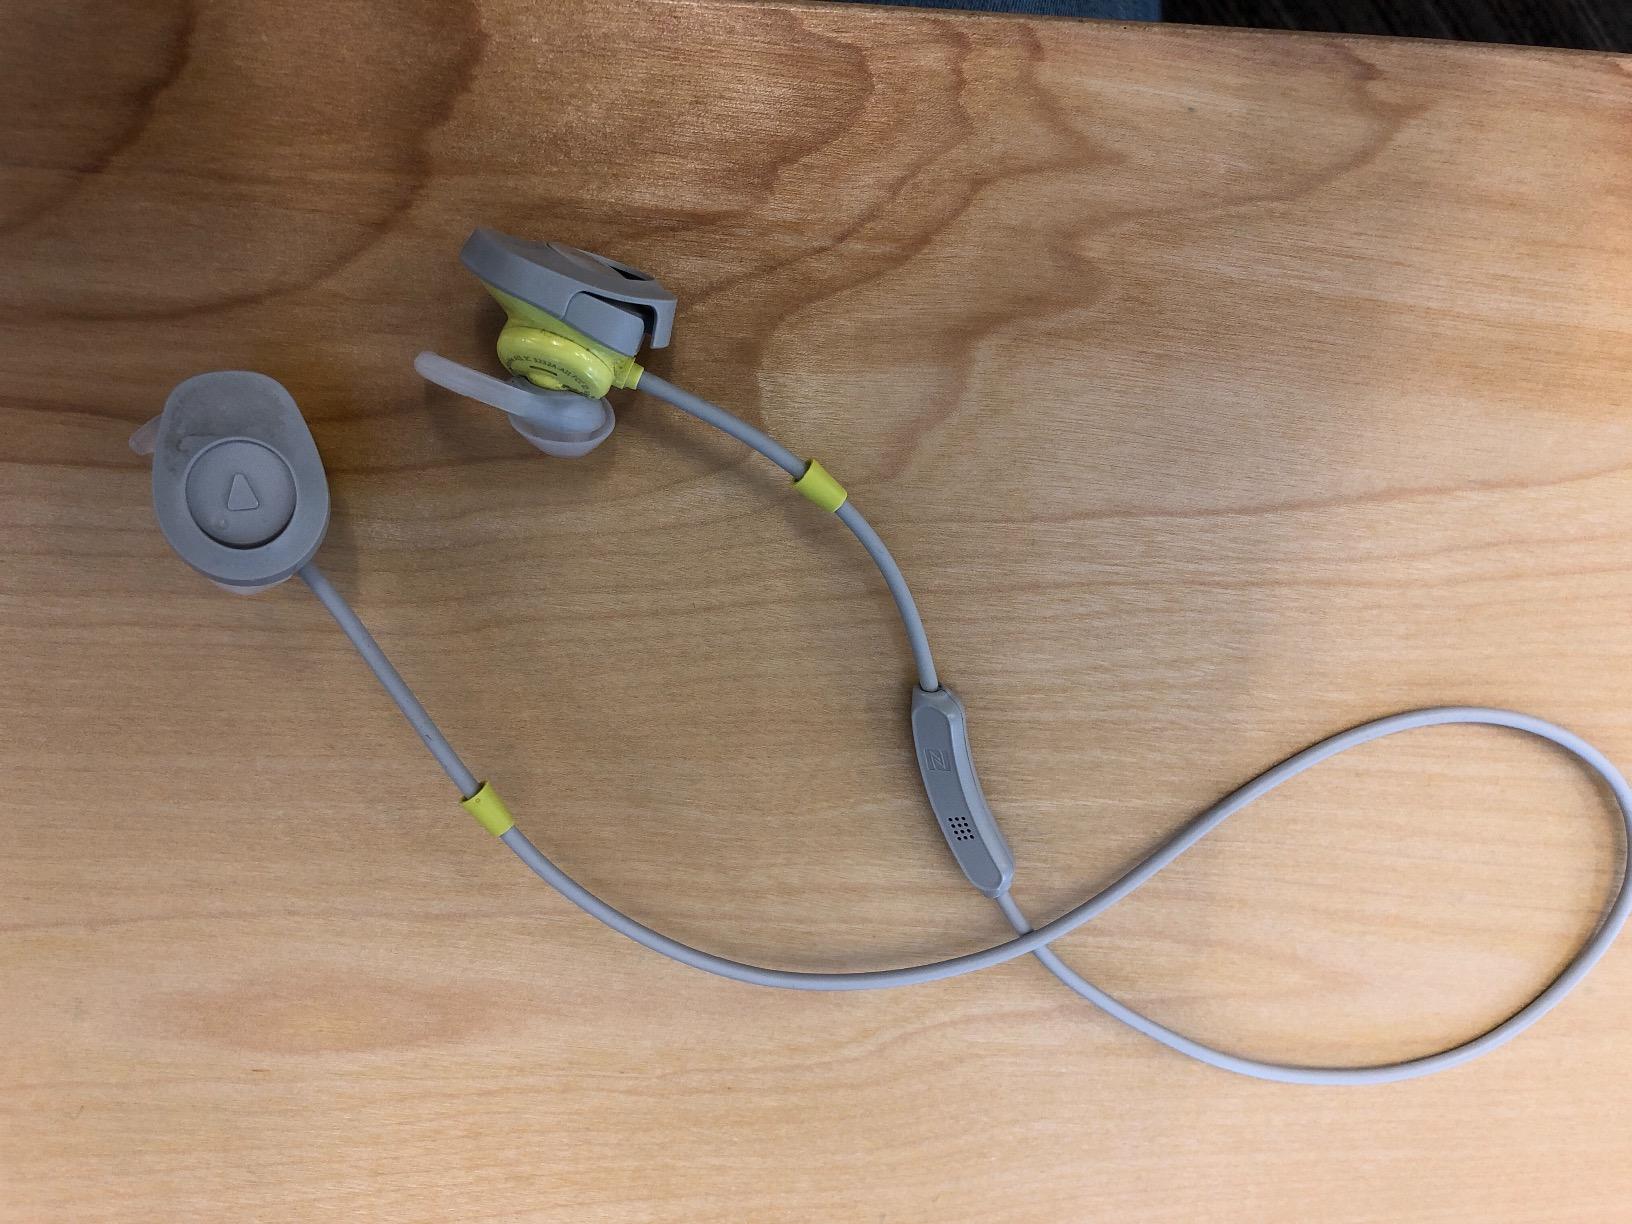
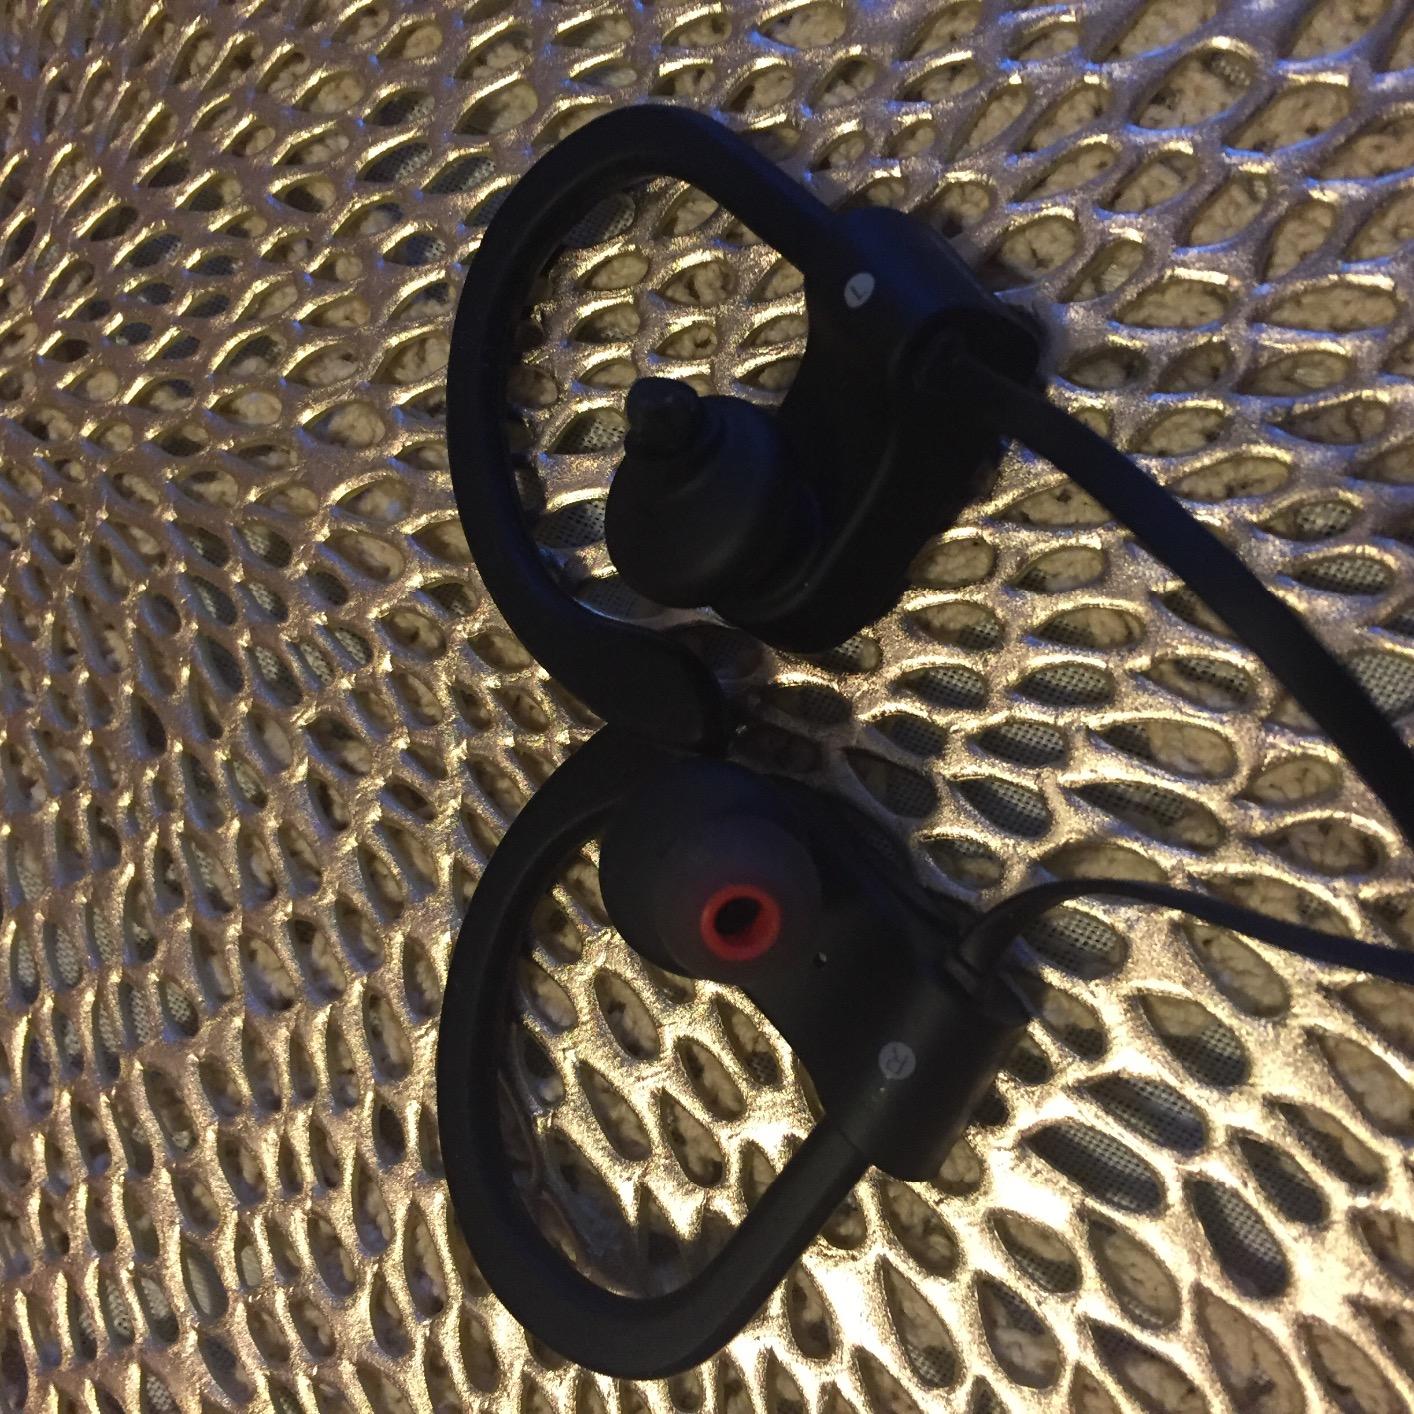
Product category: headphones
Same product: no